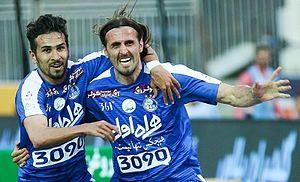
Pero Pejić est un joueur de football croate, qui évolue au poste d'attaquant.